Frankenstein Castle

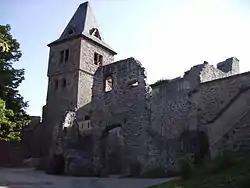
Tower and ruins of Frankenstein Castle

Frankenstein Castle is a hilltop castle in the Odenwald overlooking the city of Darmstadt in Germany. This castle may have been an inspiration for Mary Shelley when she wrote her 1818 Gothic novel "Frankenstein; or, The Modern Prometheus".